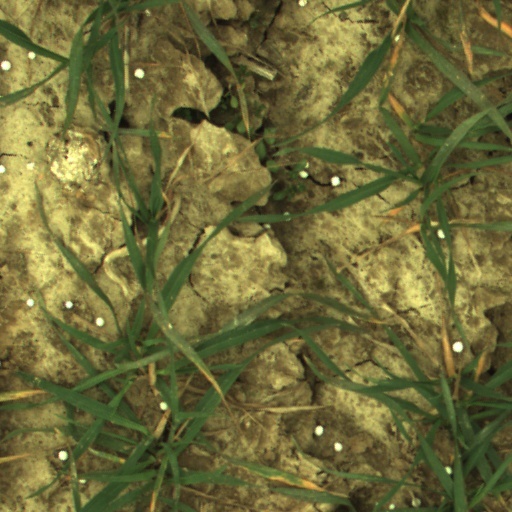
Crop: wheat